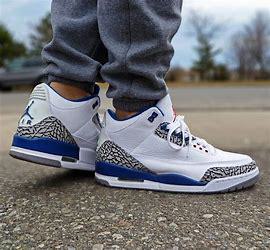
Brand: Jordan
Model: 3 Retro